Zhongshu Sheng

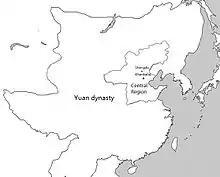
The Central Region within the Yuan dynasty directly governed by the Central Secretariat.

The Central Secretariat was known by a variety of names during the Sui dynasty and Tang dynasty. The Sui called it "neishisheng" (內史省) or "neishusheng" (內書省). Emperor Gaozong of Tang (r. 618-626) called it the "Western Terrace" ("xitai" 西臺), Wu Zetian (regent 684-690, ruler 690-704) called it the "Phoenix Tower" ("fengge" 鳳閣), and Emperor Xuanzong of Tang (r. 712-755) named it the "Department of the Purple Mystery" ("ziweisheng" 紫微省). During the Sui-Tang period, the duty of the Central Secretariat was to read incoming material to the throne, answer questions from the emperor, and to draft imperial edicts. The Sui and Tang added posts for compilation of the imperial diary and proof-reading documents. In the Sui dynasty, the Central Secretariat Director was sometimes the same person as the Grand Chancellor ("zaixiang" 宰相). In the Tang, the Director was also master of court assemblies, and often where Grand Chancellors started their careers. The Central Secretariat Director took part in conferences with the emperor alongside the directors of the Department of State Affairs and the Chancellery. In the latter half of the Tang dynasty, the title of Director of the Central Secretariat was given to jiedushi (military commissioners) to give them a higher status, which deprived the title of its real value. The Hanlin Academy gained prominence as its academicians ("xueshi" 學士) began processing and drafting documents in place of the Central Secretariat, which allowed emperors to issue edicts without prior consultation with Secretariat staff.